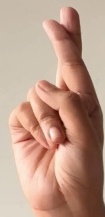
ASL sign: R